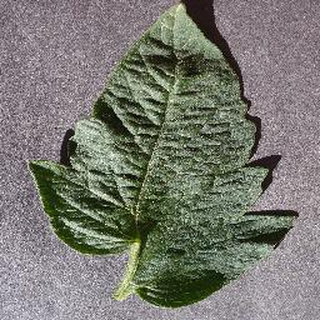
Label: healthy_tomato